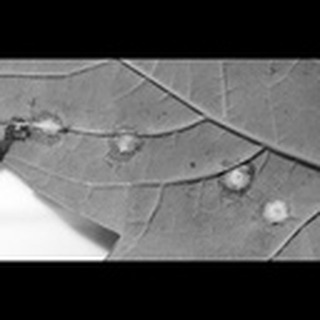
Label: cotton_target_spot